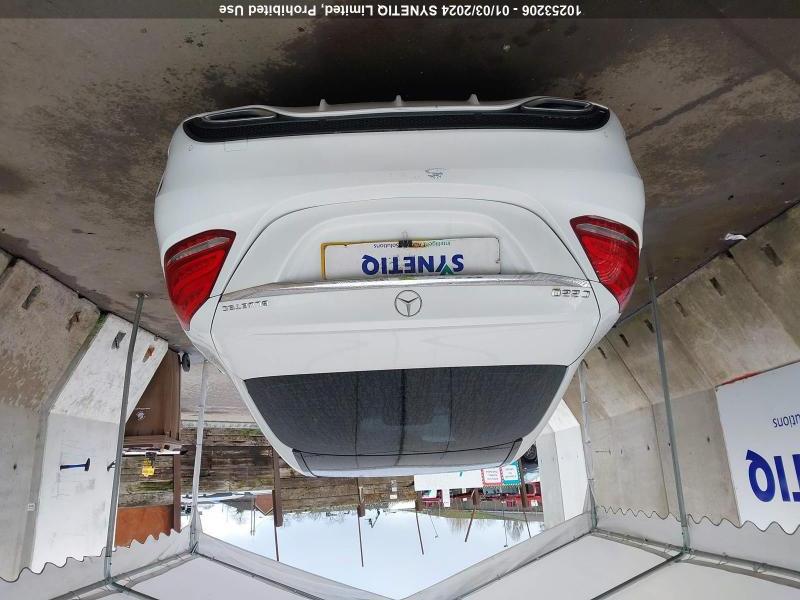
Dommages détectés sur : pare-choc arrière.
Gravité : mineur